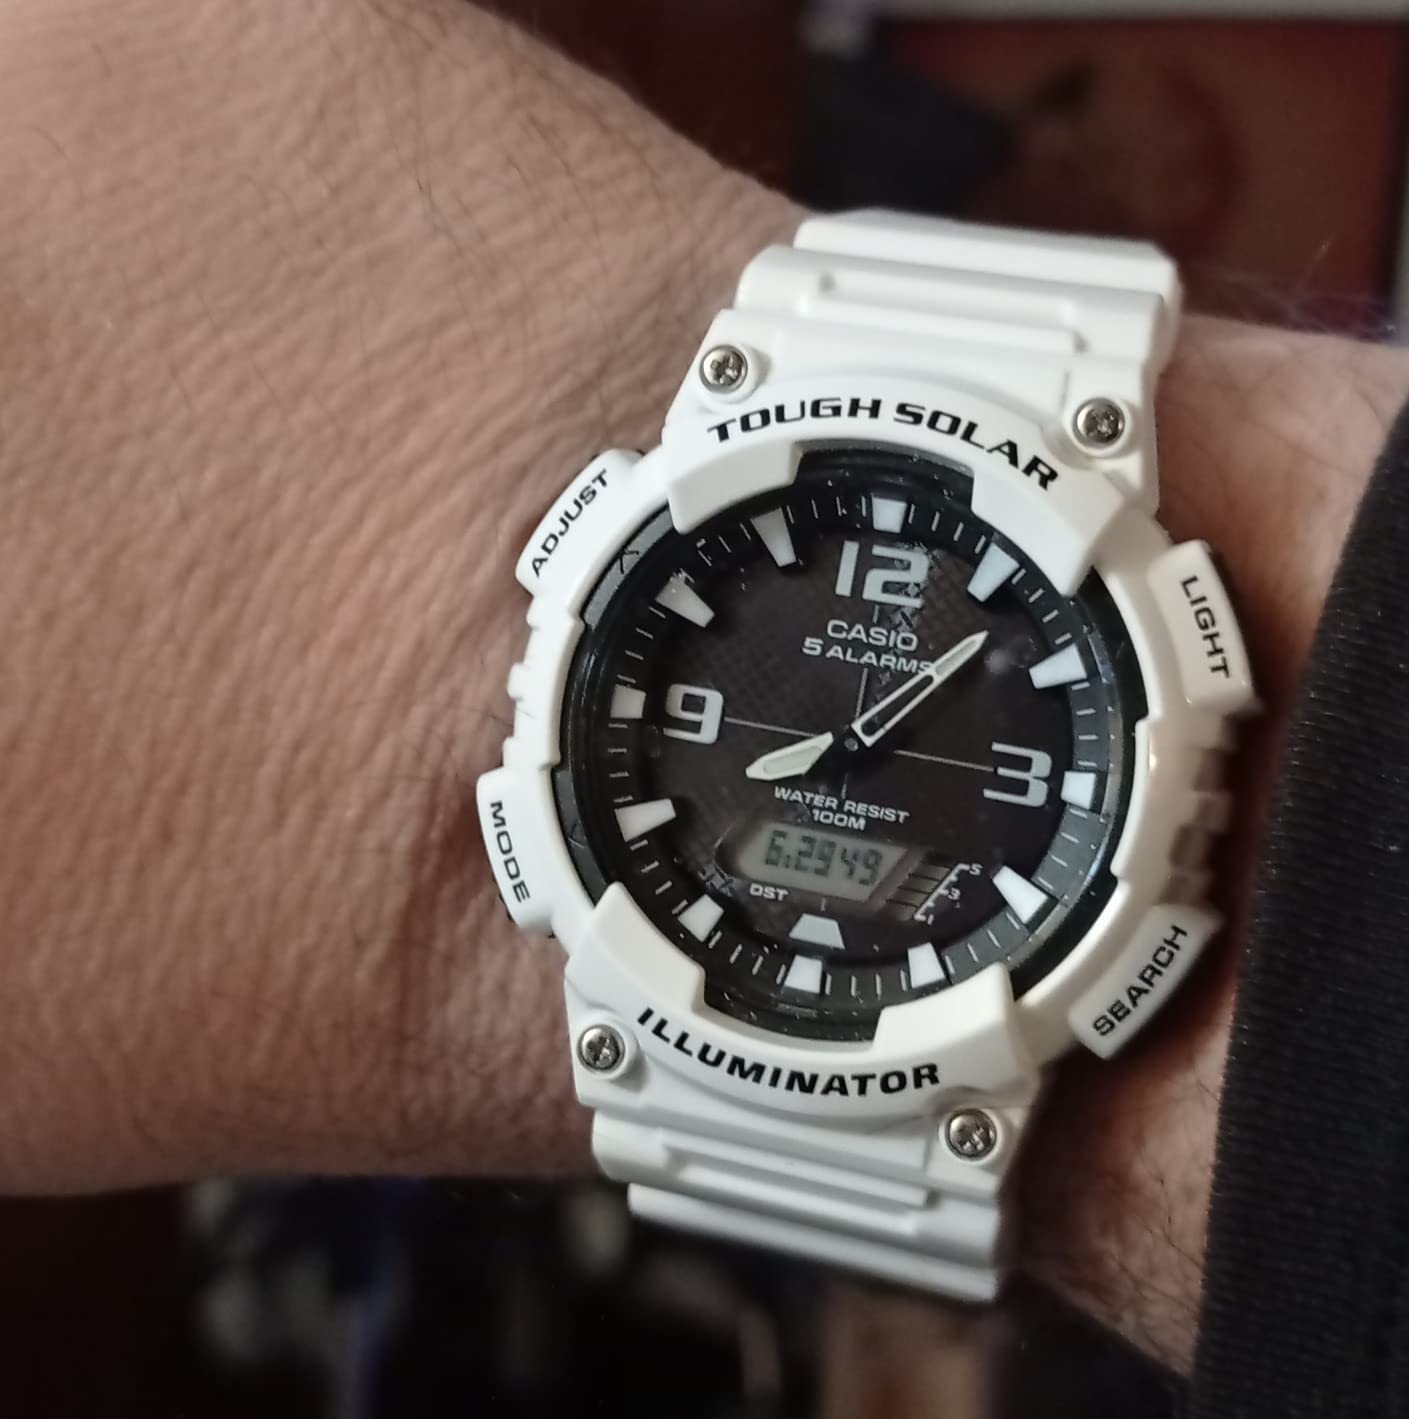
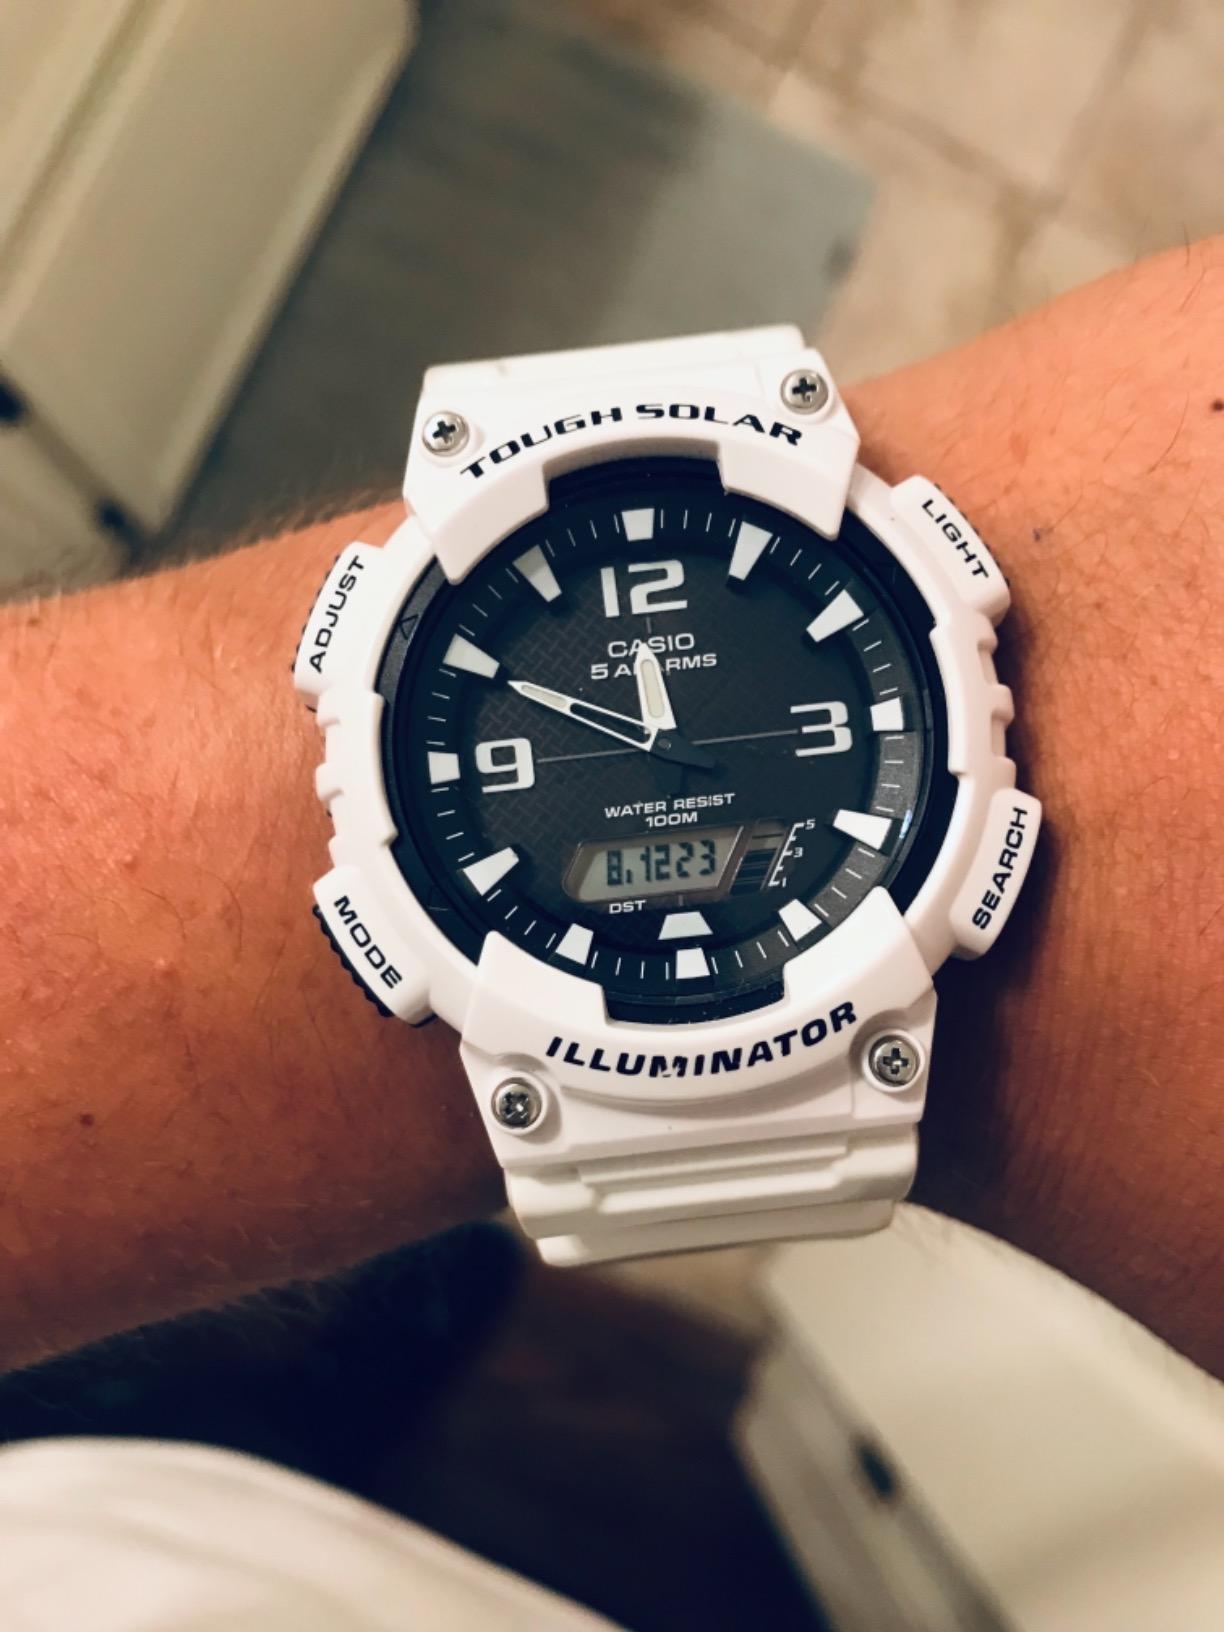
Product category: accessories_watch
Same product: yes